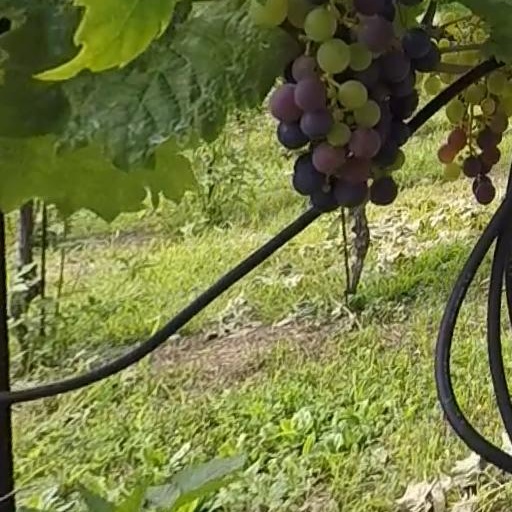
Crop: grape